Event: Nepal Earthquake
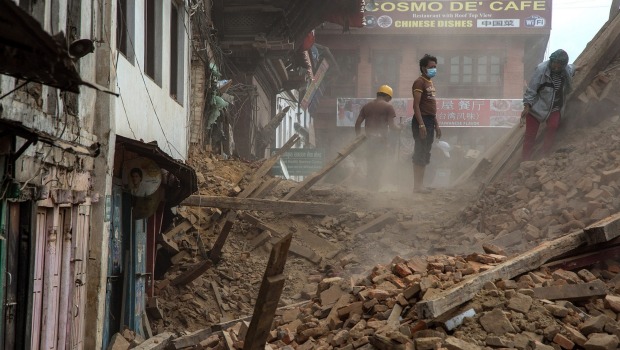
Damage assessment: damage